Black Tigers

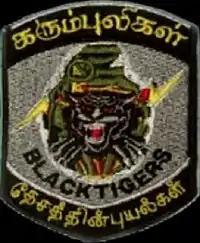
Badge of Land Black Tigers

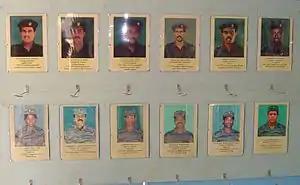
Photo gallery of Black Tigers killed.

The first Black Tiger was Vallipuram Vasanthan, who drove a small truck laden with explosives into a Sri Lanka Army (SLA) camp in Nelliady, Jaffna peninsula, on 5 July 1987 during the Battle of Nelliady, killing himself and between 39 and 100 Sri Lankan soldiers. Immediately afterwards, regular LTTE cadres followed up, overwhelming the SLA soldiers in the targeted camp. This was a hugely effective retaliatory attack using explosives from the Indian Research and Analysis Wing after the Sri Lankan Army's Operation Liberation had been halted under pressure from the Government of India and the subsequent signing of the Indo-Sri Lanka Accord.